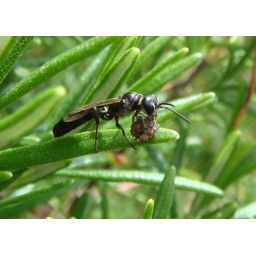
Trypoxylon sp. female carrying ball of mud to seal nest in hollow stem